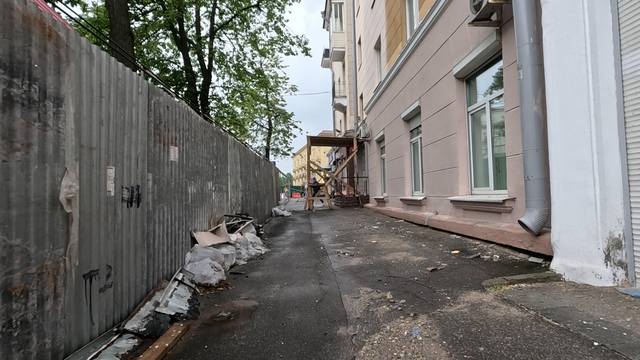
Region: Belarus
Coordinates: 53.909, 27.579